Woutherus Mol

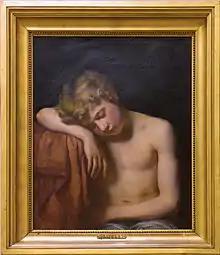
"Sleeping boy" at the Teylers Museum

Woutherus Mol (21 March 1785 – 30 August 1857) was a painter and draftsman from the Netherlands. He is known for interiors and genre scenes.